Stator

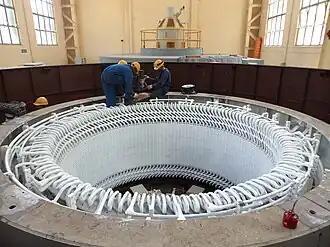
Stator winding of a generator at a hydroelectric power station.

The stator of these devices may be either a permanent magnet or an electromagnet.